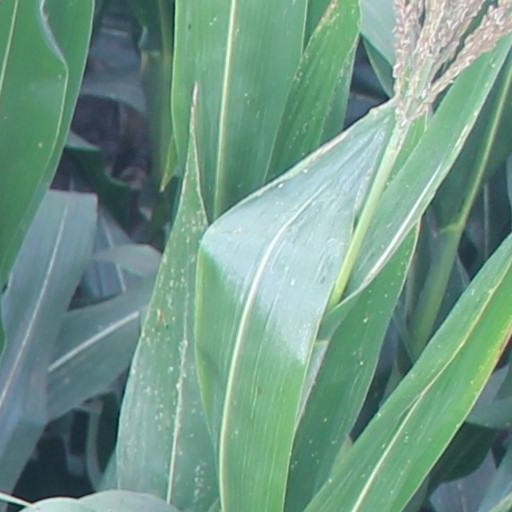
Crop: maize; corn